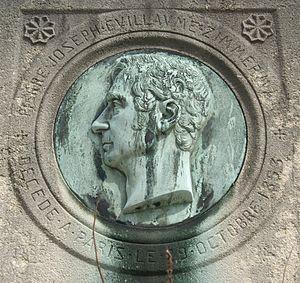
Tombe de Pierre Zimmerman, cimetière d'Auteuil, division 9. Médaillon.
Pierre Joseph Guillaume Zimmerman, parfois connu sous le seul prénom de Pierre ou Joseph, fut un pianiste, pédagogue et compositeur français, né à Paris le 19 mars 1785, où il est mort le 29 octobre 1853.